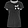
Label: T - shirt / top